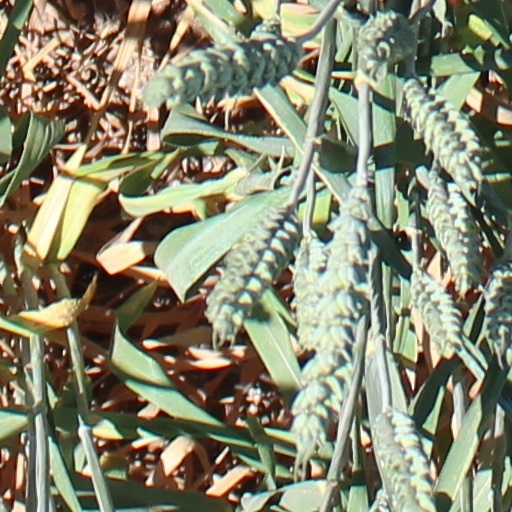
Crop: wheat